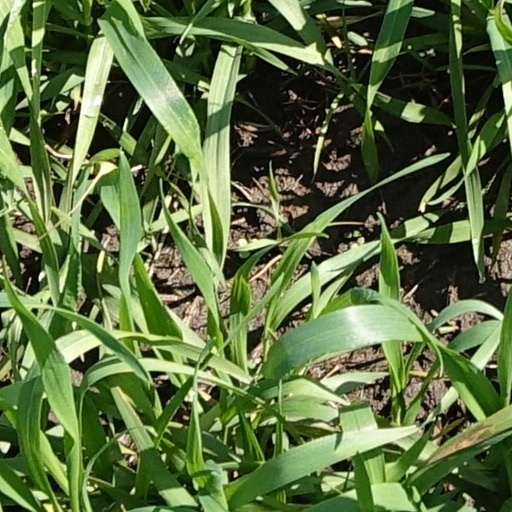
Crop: wheat